List of birds

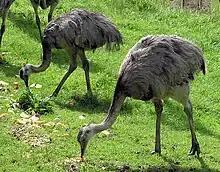
Greater rhea pair

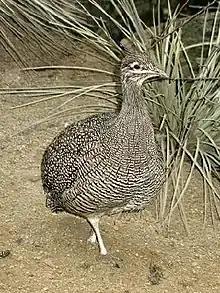
"Eudromia elegans"

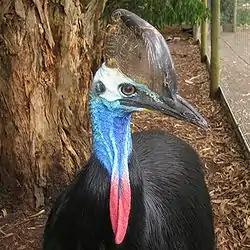
"Casuarius casuarius"

Nearly all living birds belong to the subclass Neognathae or "new jaws". With their keeled sternum (breastbone), unlike the ratites, they are known as carinatae.